Head-directionality parameter

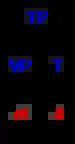
Turkish TP structure

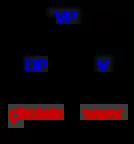
Turkish VP structure

In neutral prosody, Turkish verb phrases are primarily head-final, as the verb comes after its complement. Variation in object-verb ordering is not strictly rigid. However, constructions where the verb precedes the object are less common.